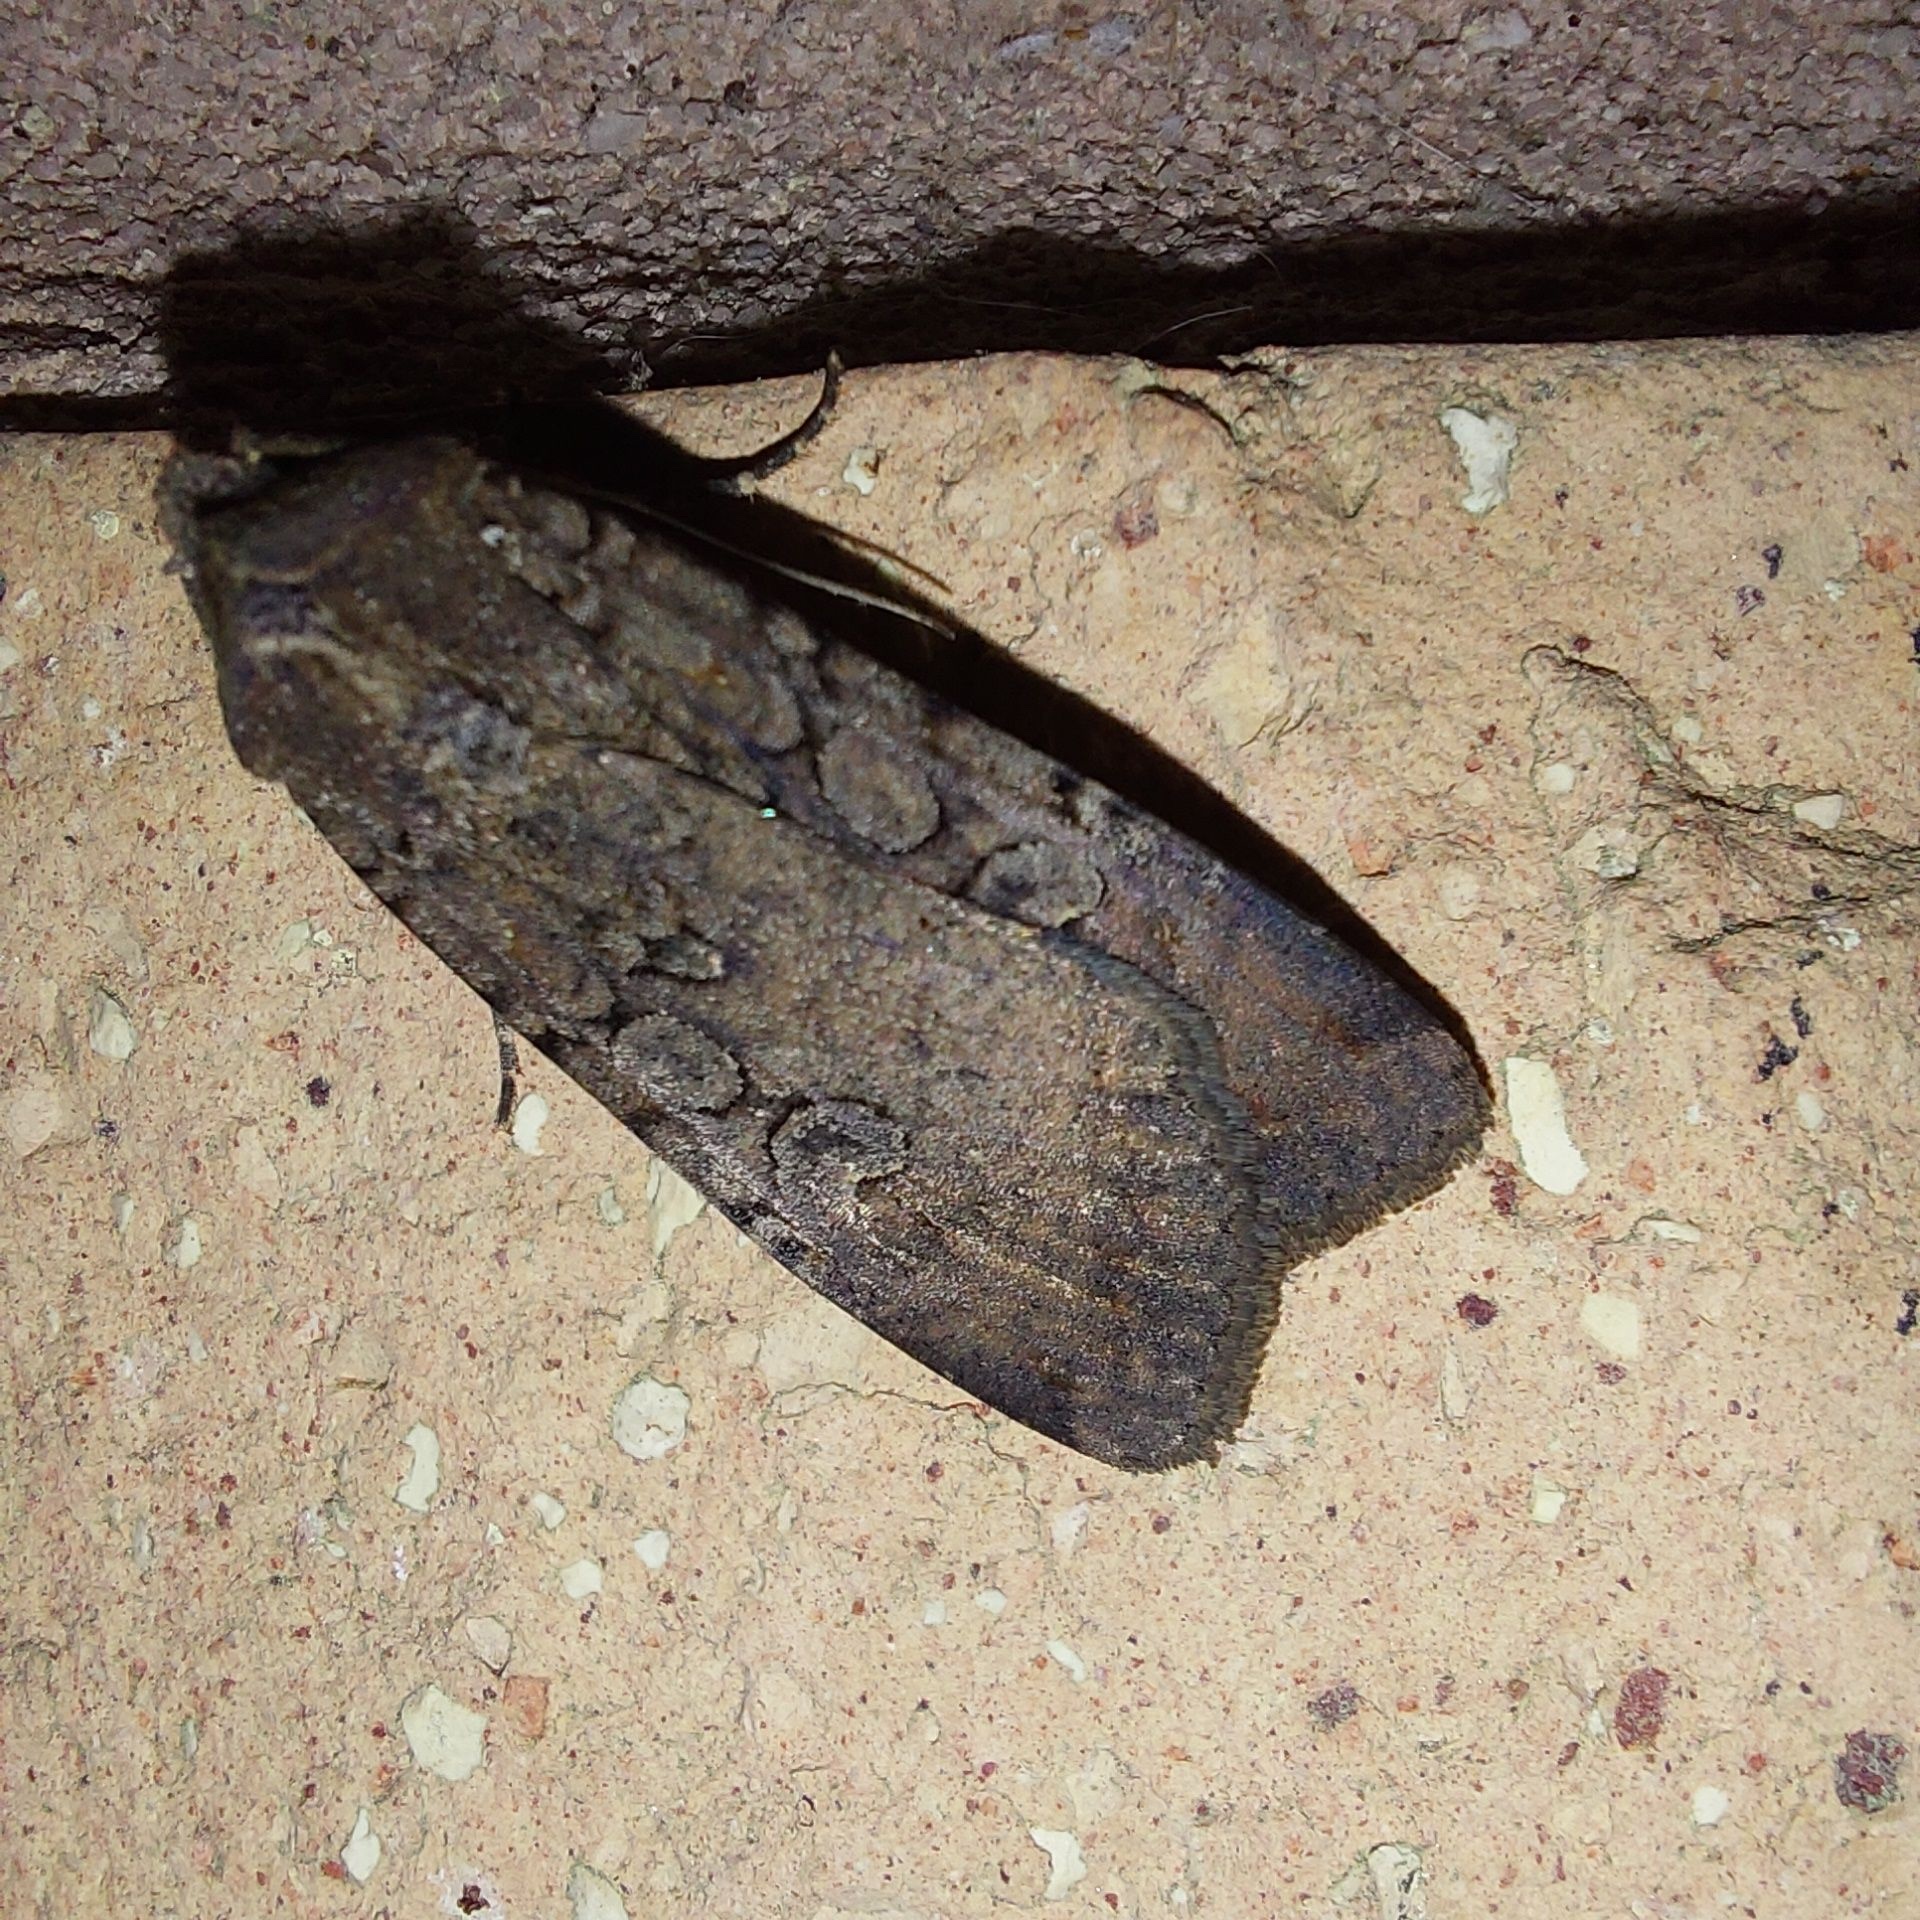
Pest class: cutworms